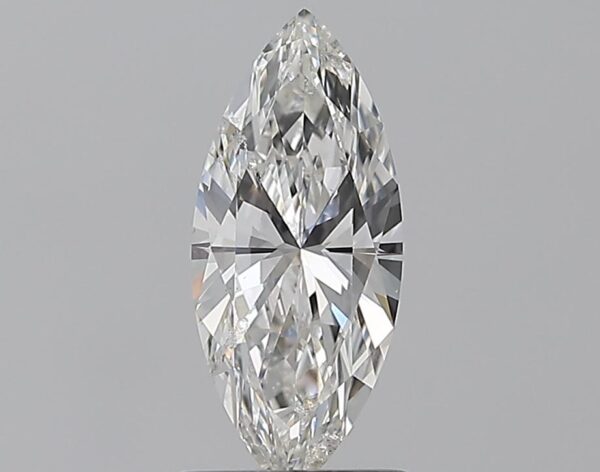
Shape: marquise
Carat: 1
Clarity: SI2
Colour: H
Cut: VG
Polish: VG
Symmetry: VG
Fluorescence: N
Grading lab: GIA
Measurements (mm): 11.32 x 4.93 x 3.11